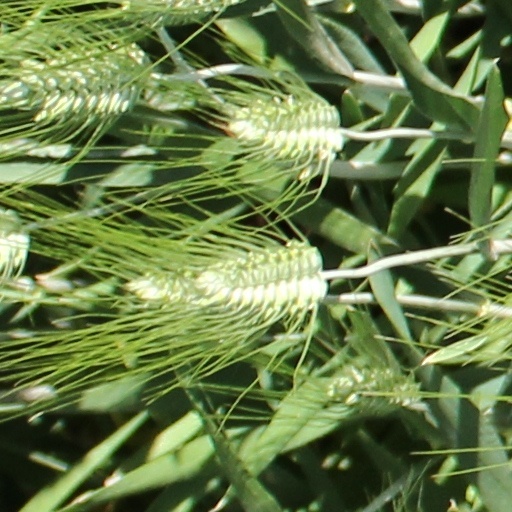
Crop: wheat